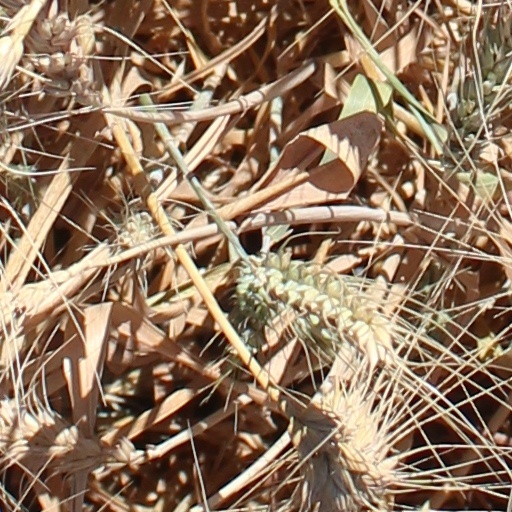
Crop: wheat